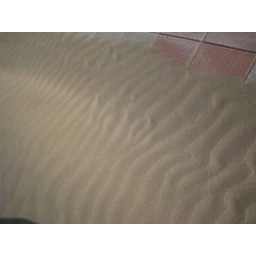
Typical striped pattern formed by beach sand drifting onto the pavement.